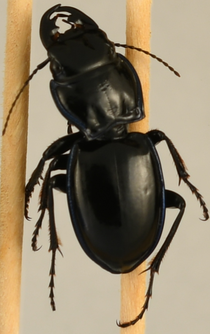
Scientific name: Pasimachus elongatus
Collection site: Central Plains Experimental Range NEON (CPER) (CPER), plot CPER_002